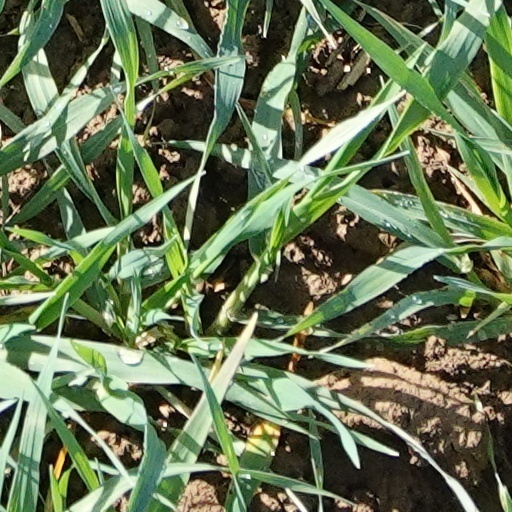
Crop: wheat